Kannangara educational reforms

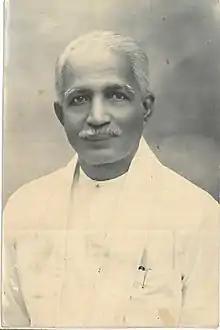
Dr. C. W. W. Kannangara, Minister of Education (1931–1947).

The Kannangara Educational Reforms were a transformative education reforms introduced in colonial Ceylon (now Sri Lanka) during the 1930s and 1940s by Dr. C. W. W. Kannangara, the Minister of Education under the State Council of Ceylon. The reforms aimed to establish equitable access to quality education regardless of class, caste, or geographic location and are regarded as a foundational moment in Sri Lanka’s modern education system.